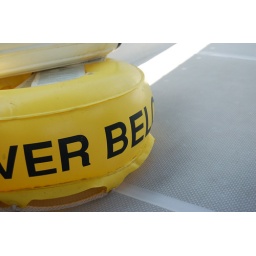
You throw this bad boy in the water so people know you're diving below.